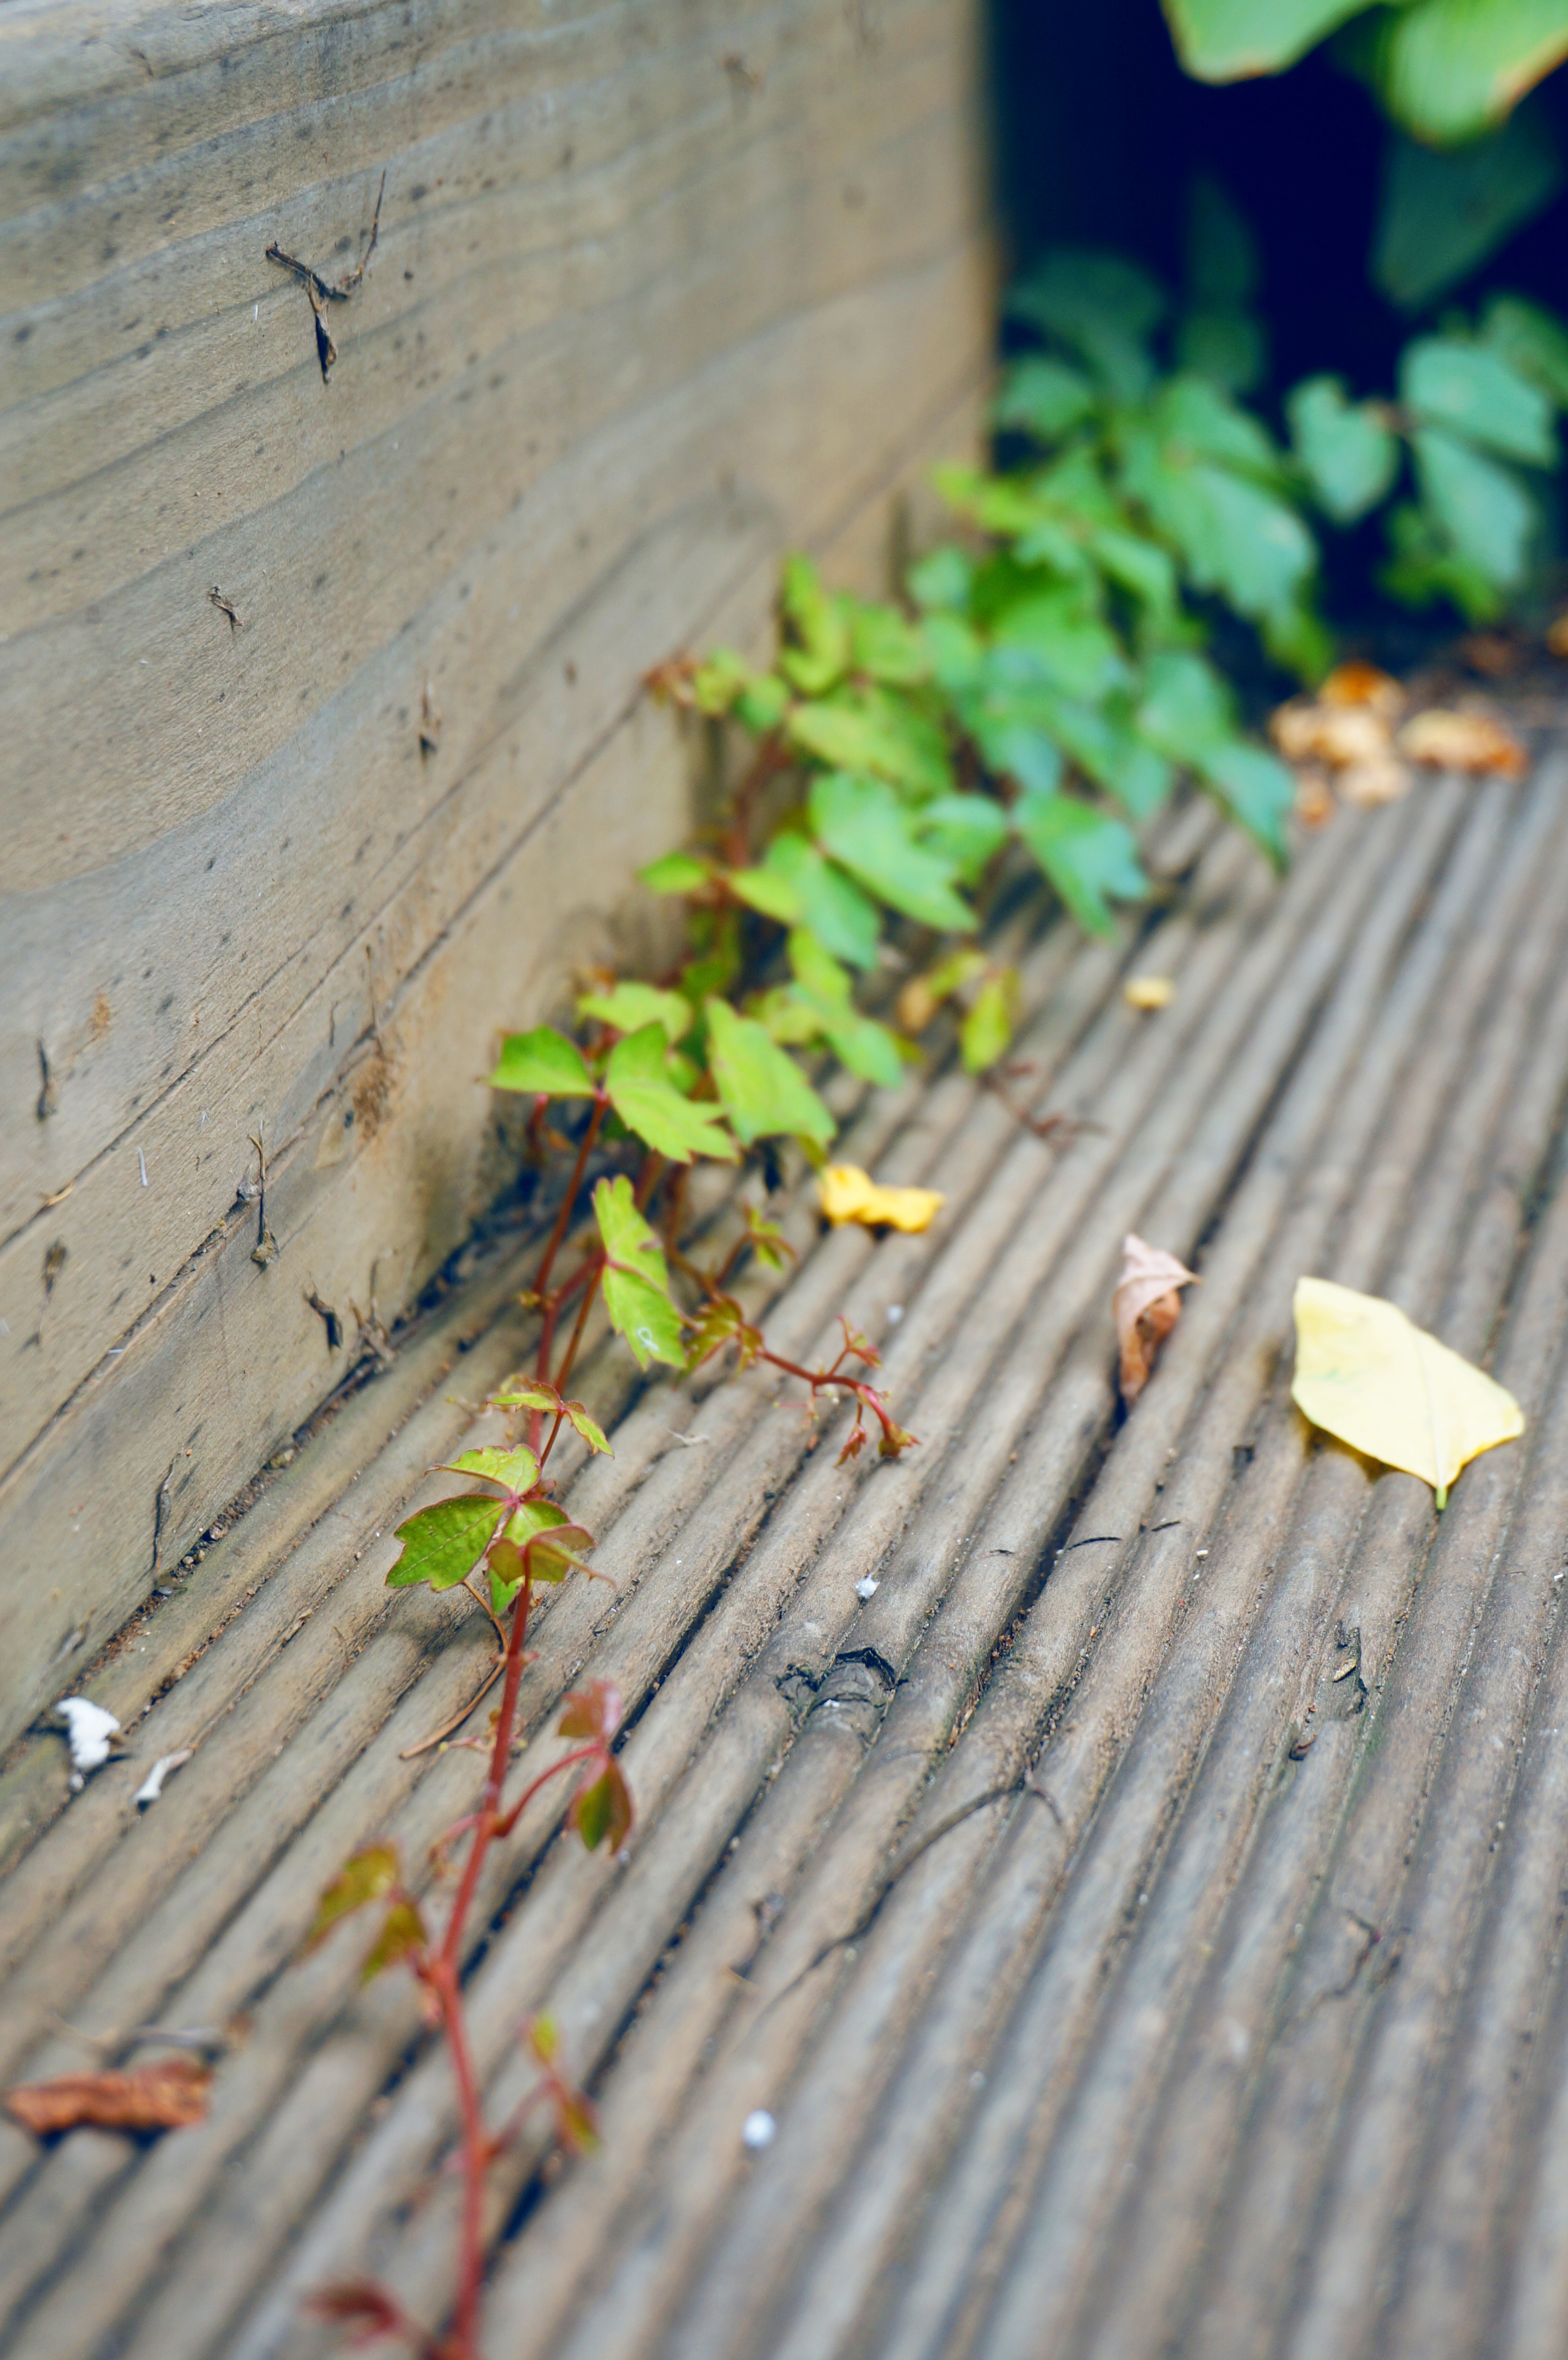
nature, branch, wood, leaf, flower, wall, summer, green, yellow, agriculture, plants, twig, flowers, the vine, outdoor structure